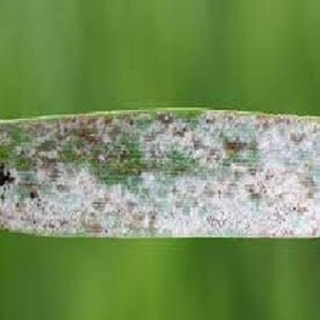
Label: wheat_mildew